Bill Roper (American football)

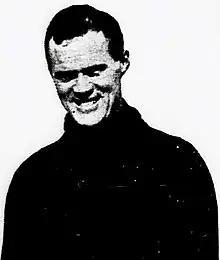
Roper in 1909

William Winston Roper (August 22, 1880 – December 10, 1933) was an American football, basketball, and baseball player and coach.